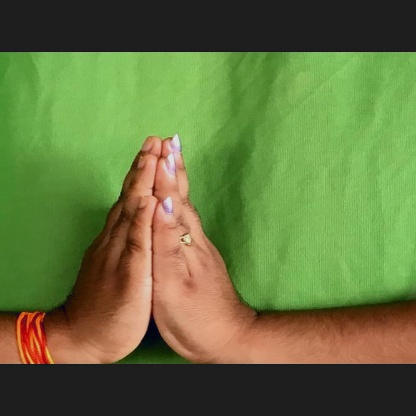
Mudra: Anjali